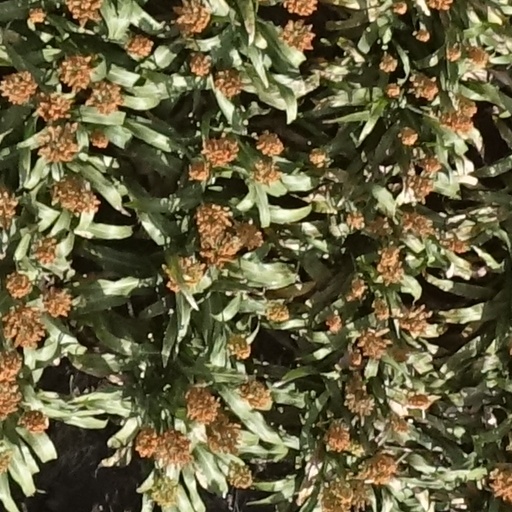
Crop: sorghum